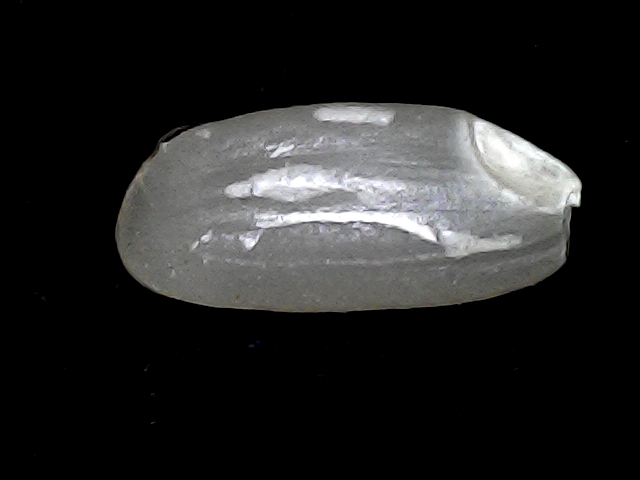
Rice variety: BD91